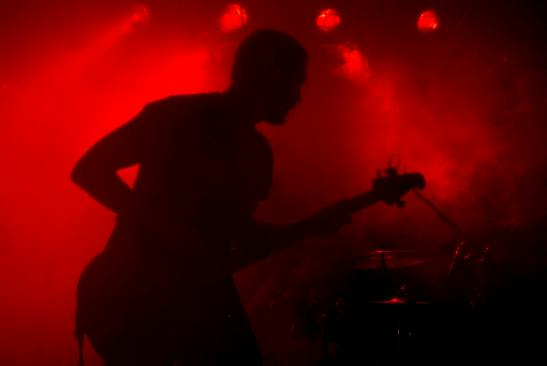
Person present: Yes